Veda Scott

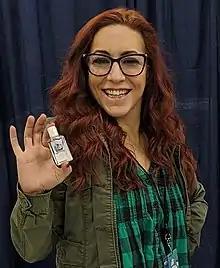
Scott in 2019

Veda Scott (born January 1, 1984) is an American professional wrestler and color commentator. They have wrestled for various American promotions, including Ring of Honor (ROH), Total Nonstop Action Wrestling (TNA), Shimmer Women Athletes, and Absolute Intense Wrestling (AIW). They have also wrestled internationally in Canada and Japan.